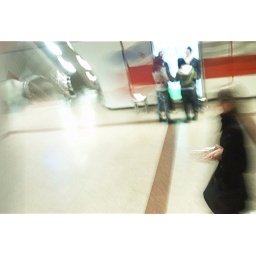
girl passing in mirror metro